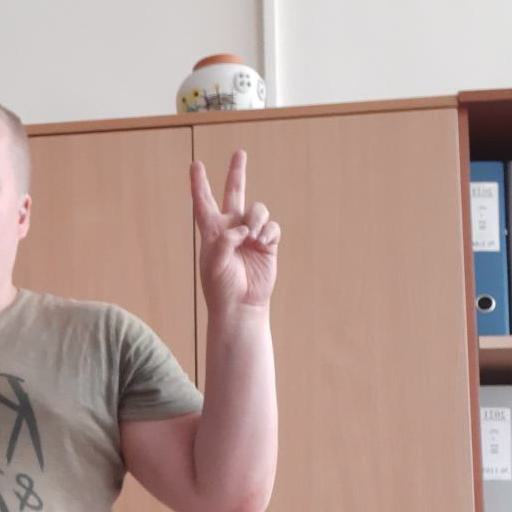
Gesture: peace